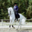
Label: horse